Saint-Ciers-d'Abzac

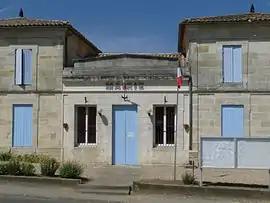
The town hall in Saint-Ciers-d'Abzac

Saint-Ciers-d'Abzac is a commune in the Gironde department in Nouvelle-Aquitaine in southwestern France.